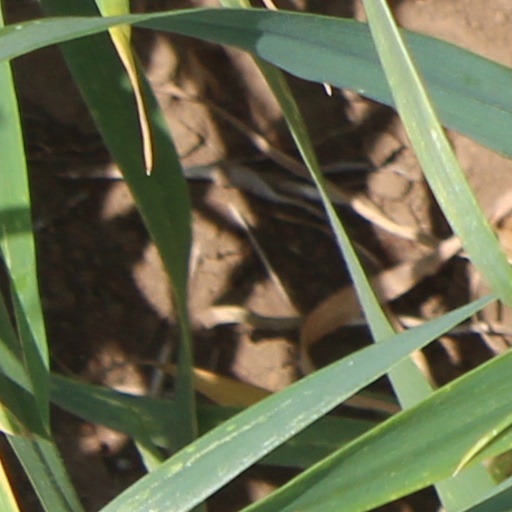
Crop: wheat